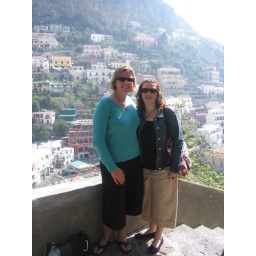
On the hike down the hill to the beach in Positano